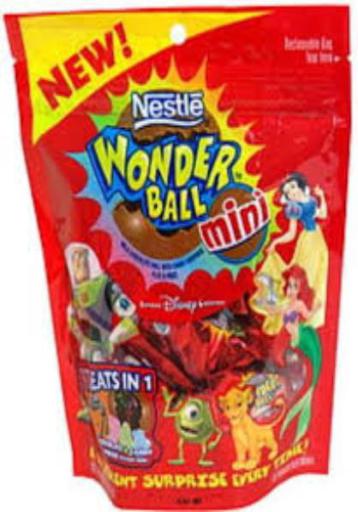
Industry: Leisure